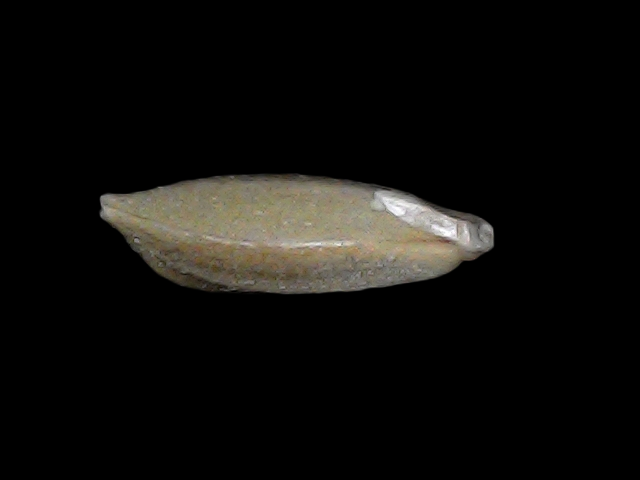
Rice variety: Bd34